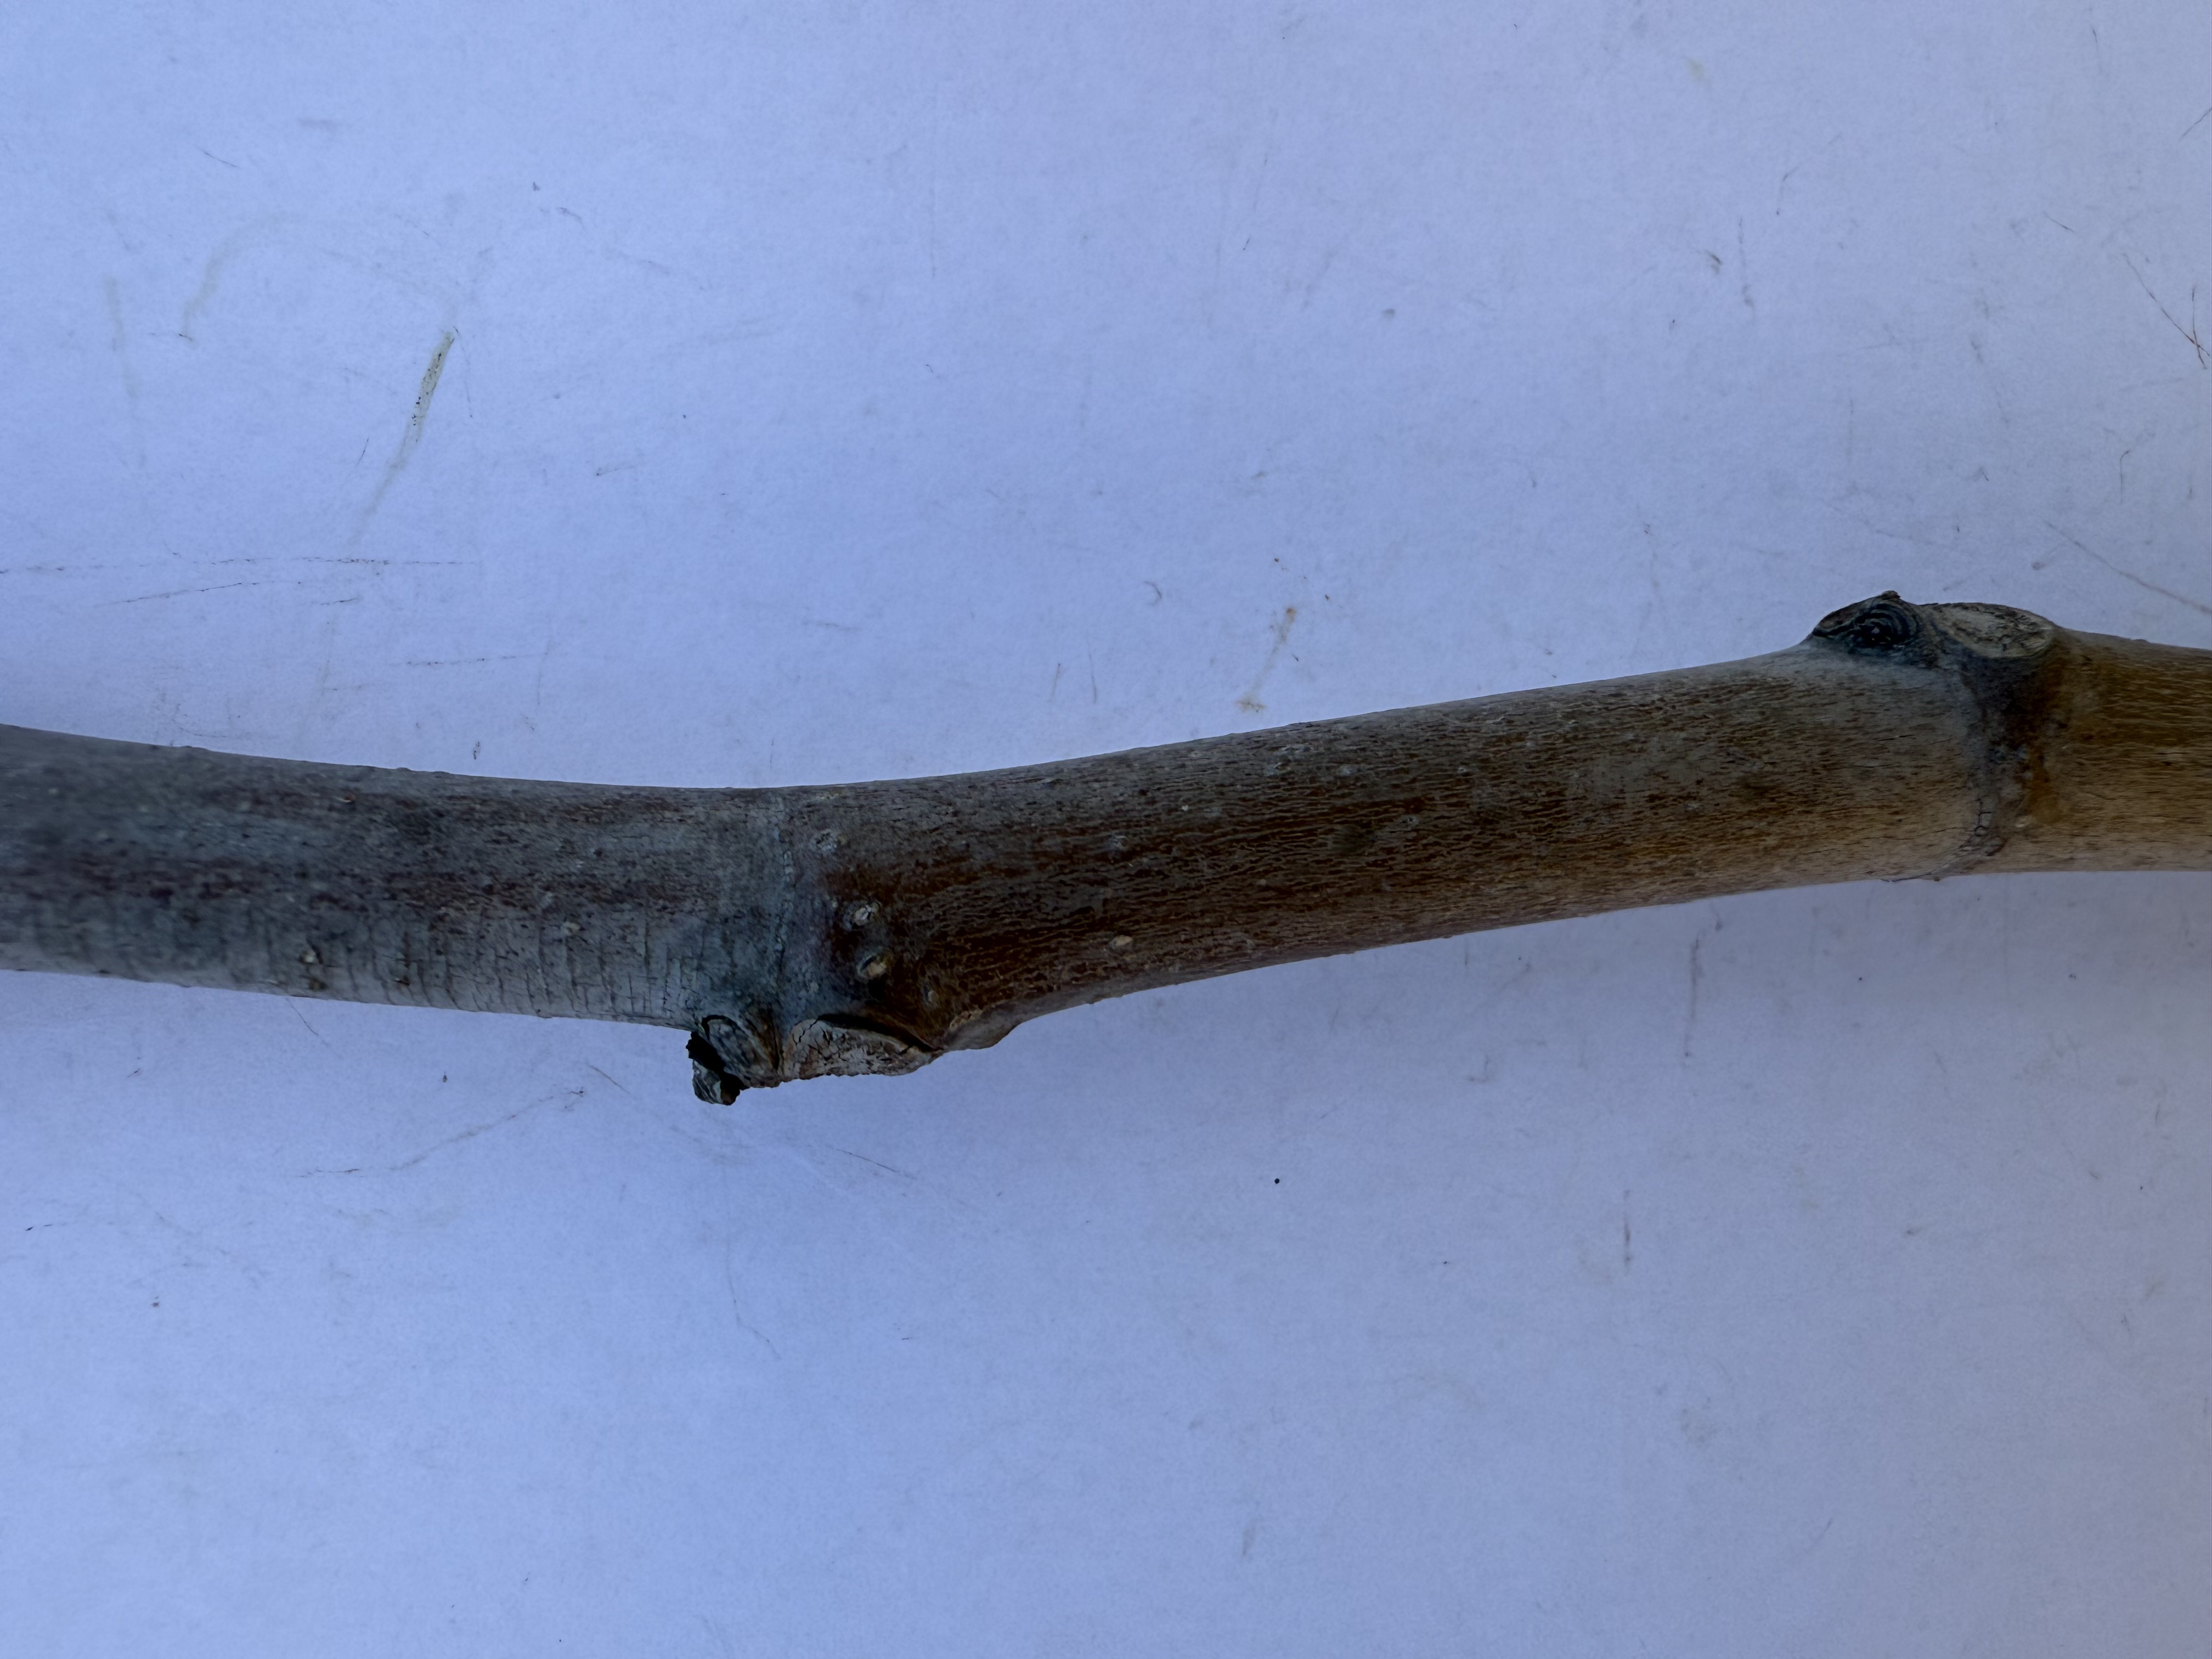
Variety: Bardacik Fig